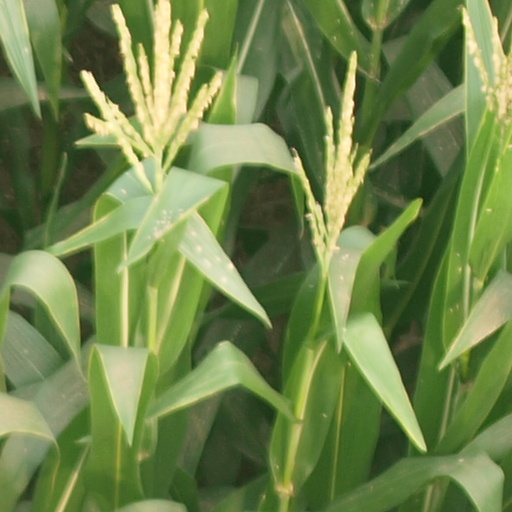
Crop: maize; corn